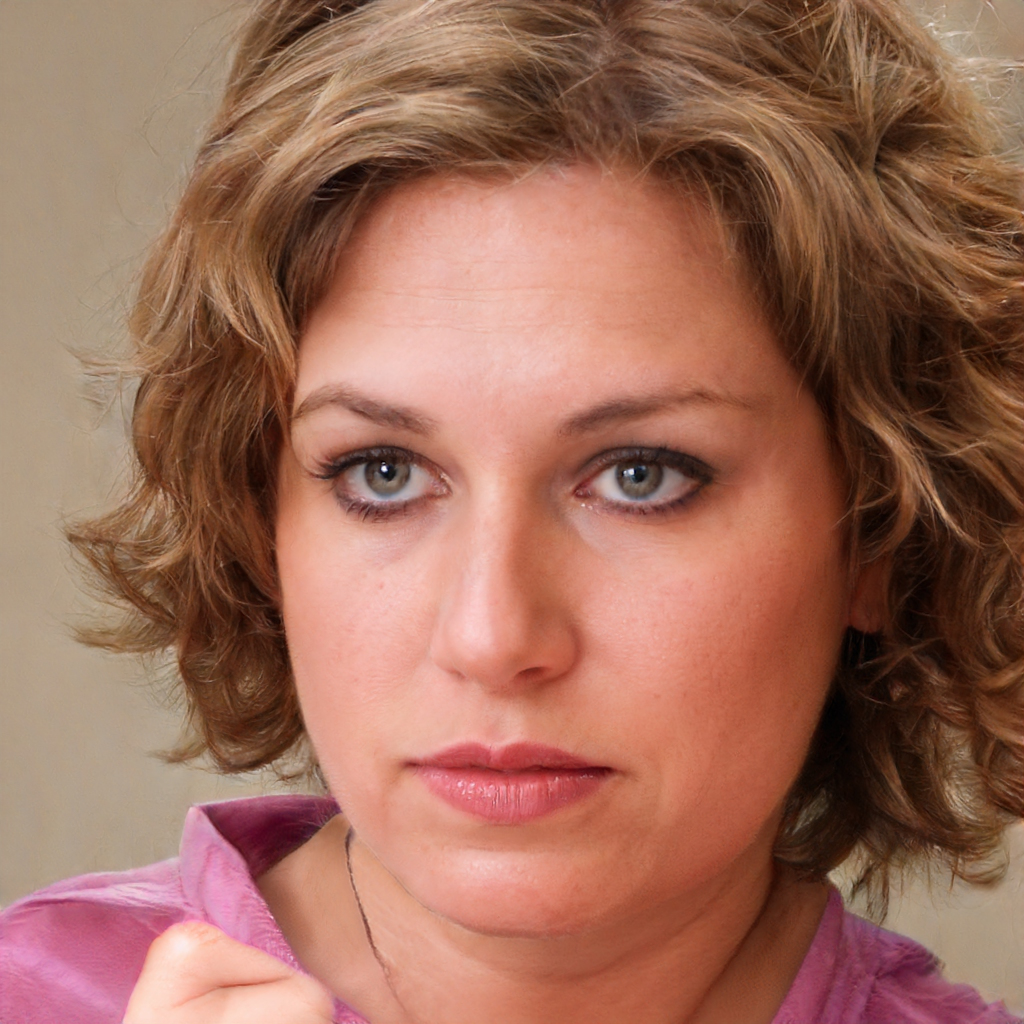
Gender: Female